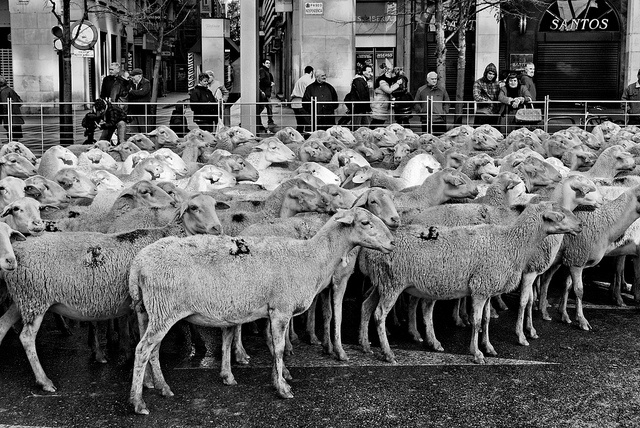
People looking at a herd of shorn sheep.
An old photo of a bunch of goats gathered together
a black and white photo of a flock of freshly sheared sheep.
A herd of sheep walking across a road.
A flock of sheep are observed by a crowd behind a railing.